Stephen Moulton Babcock

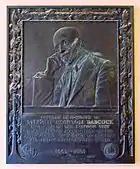
Memorial plaque (1934) by Lorado Taft

Babcock died in 1931, in Madison, Wisconsin, from a heart attack suffered during a heat wave. His estate was left to the University of Wisconsin–Madison College of Agriculture. By a decision of the deans, a housing cooperative for male students studying agriculture was established in the Babcock home and named in his honor. Babcock House is the oldest continuously operating student housing cooperative in Wisconsin and is now open to male and female students of any course of study.